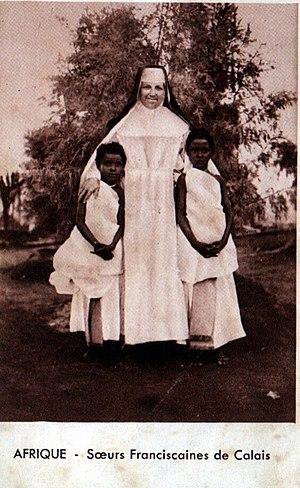
Franciscaine de Calais vers 1930 en Afrique.
Les franciscaines missionnaires de Notre-Dame sont une congrégation religieuse féminine enseignante et hospitalière de droit pontifical issue du Tiers-Ordre franciscain fondée en 1854 par l'union de sept institutions locales franciscaines.